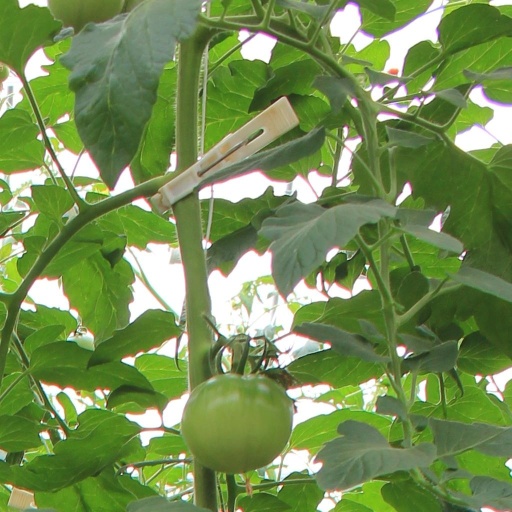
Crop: tomato